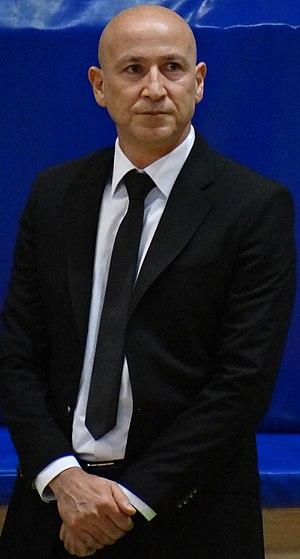
Ceyhun Yıldızoğlu, né le 6 mars 1967, est un entraîneur turc de basket-ball.